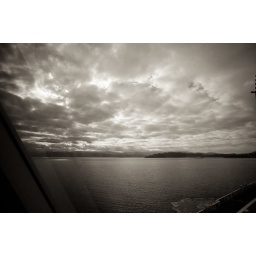
NZ Stories | landscapes in black & white